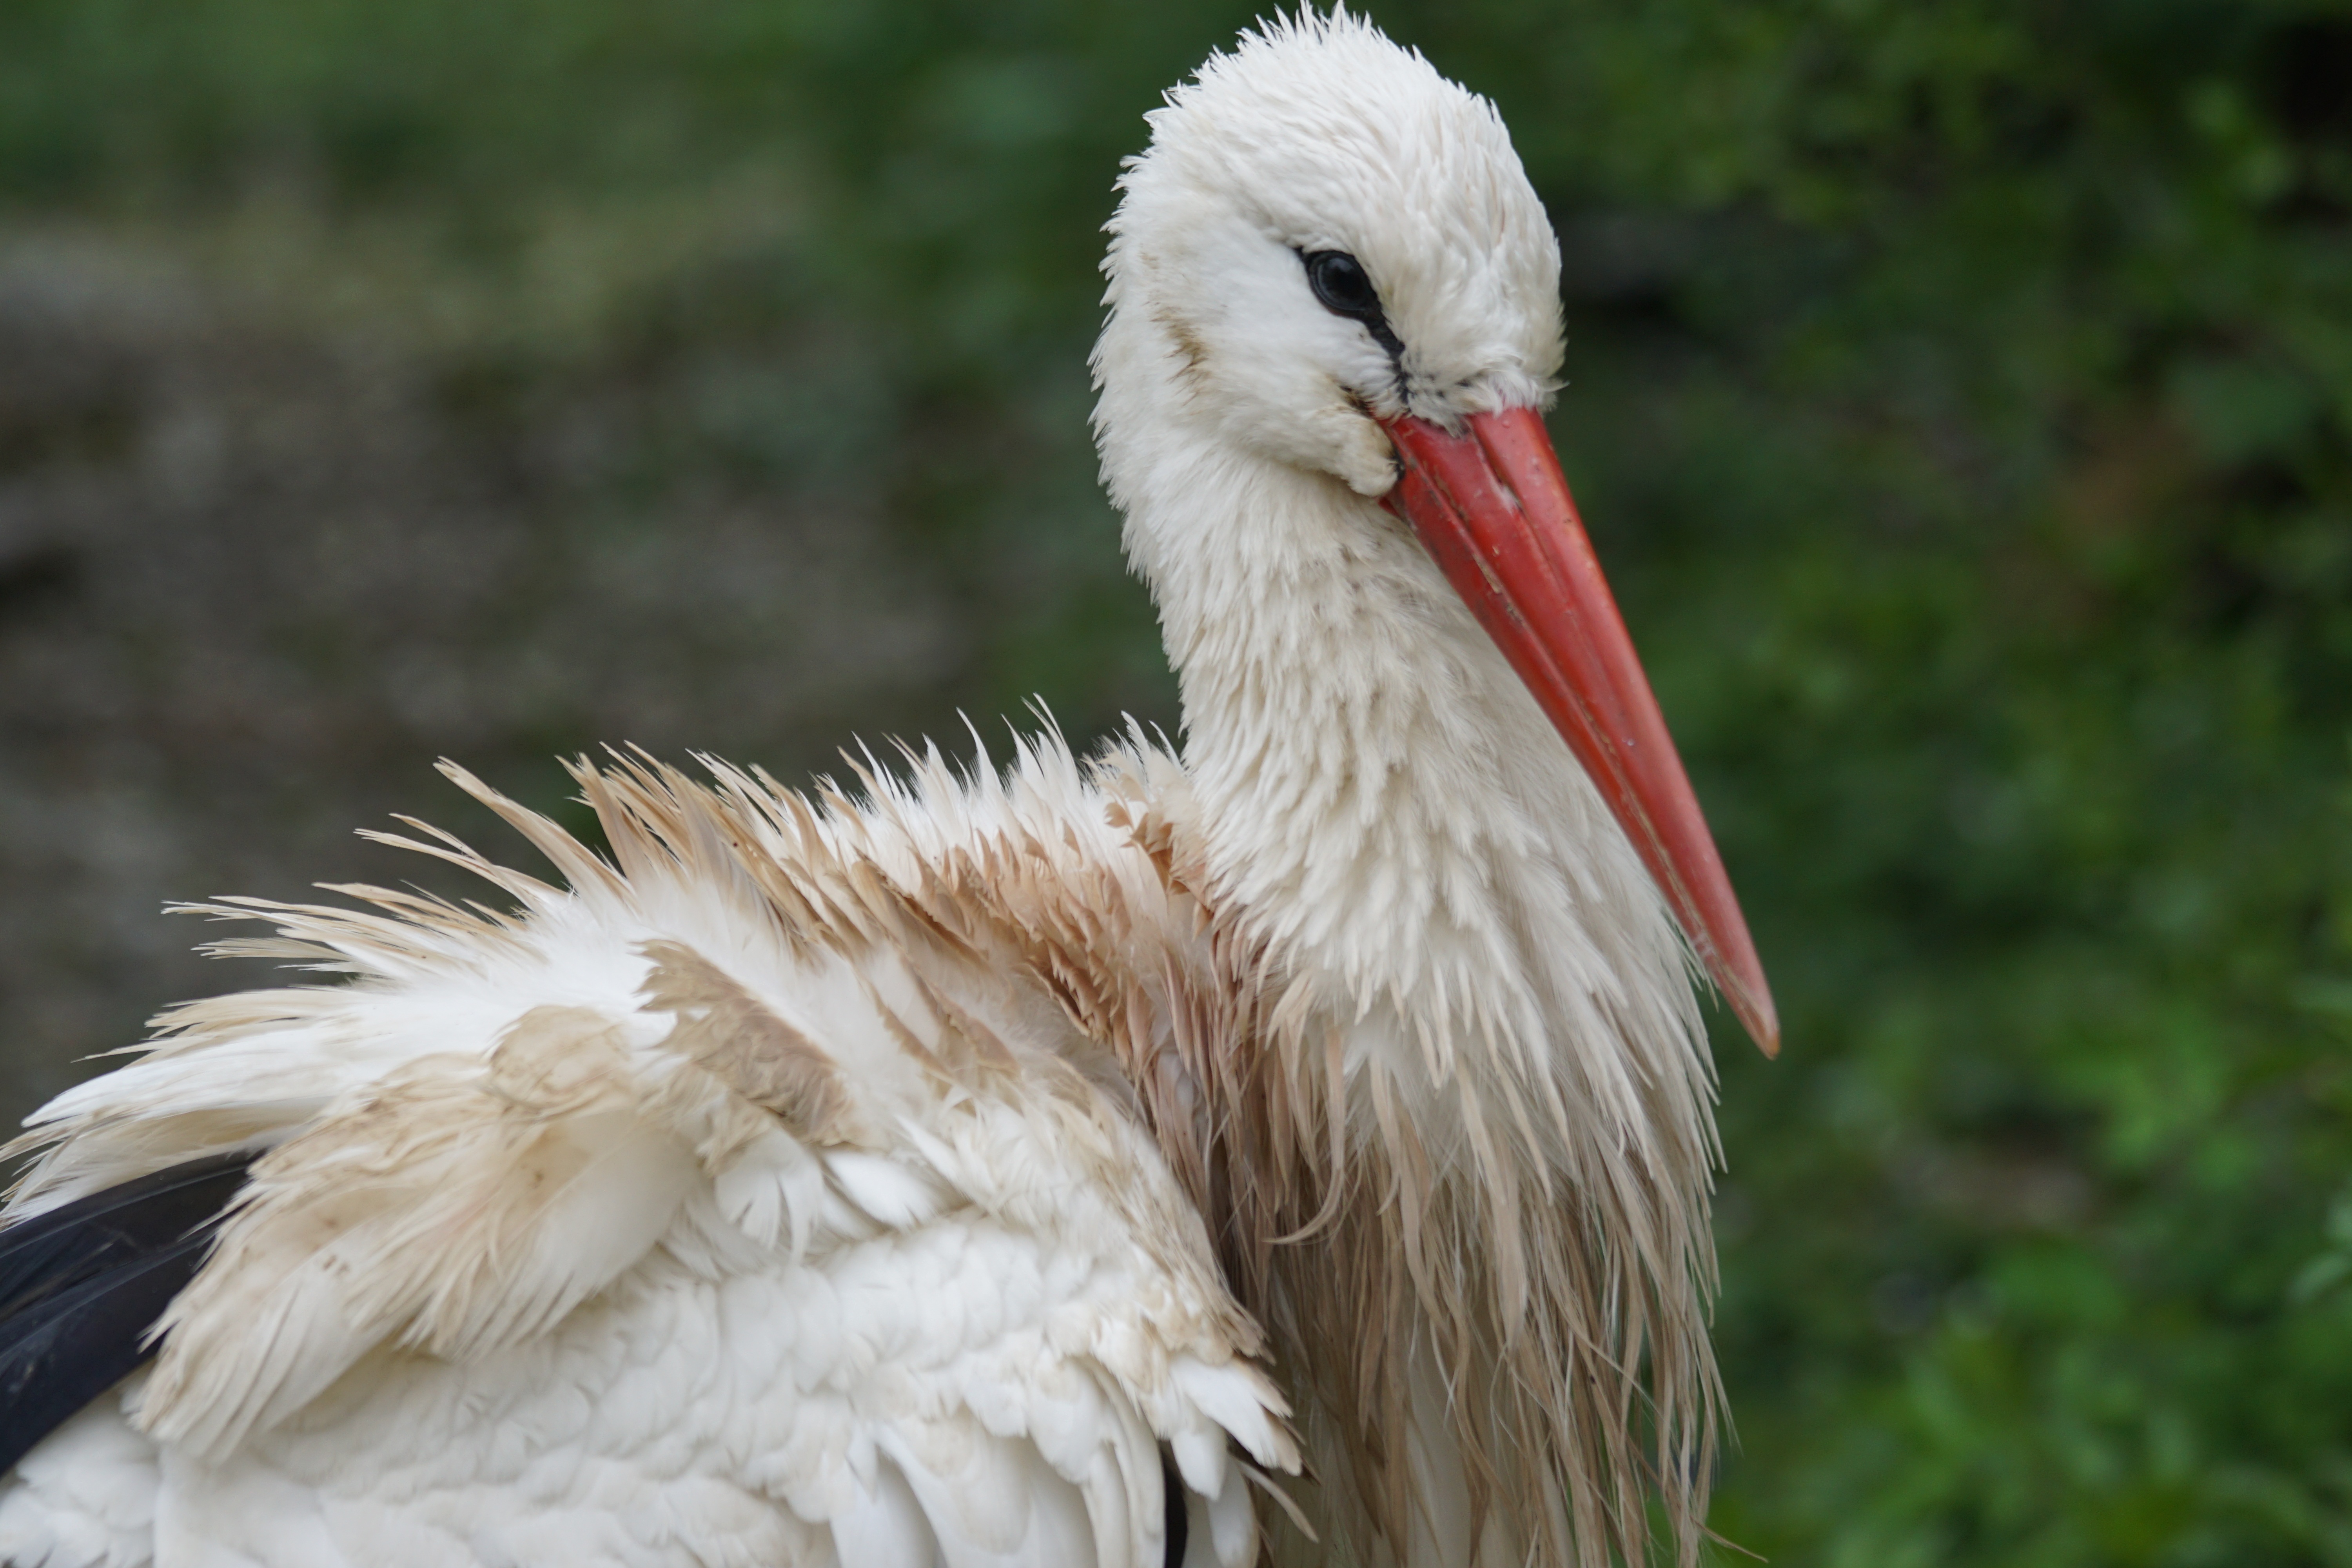
bird, wing, rain, wildlife, spring, beak, fauna, stork, close up, vertebrate, vulture, wildlife photography, animal portrait, white stork, signs of spring, rattle stork, adebar, ciconia ciconia, egyptian vulture, ciconiiformes